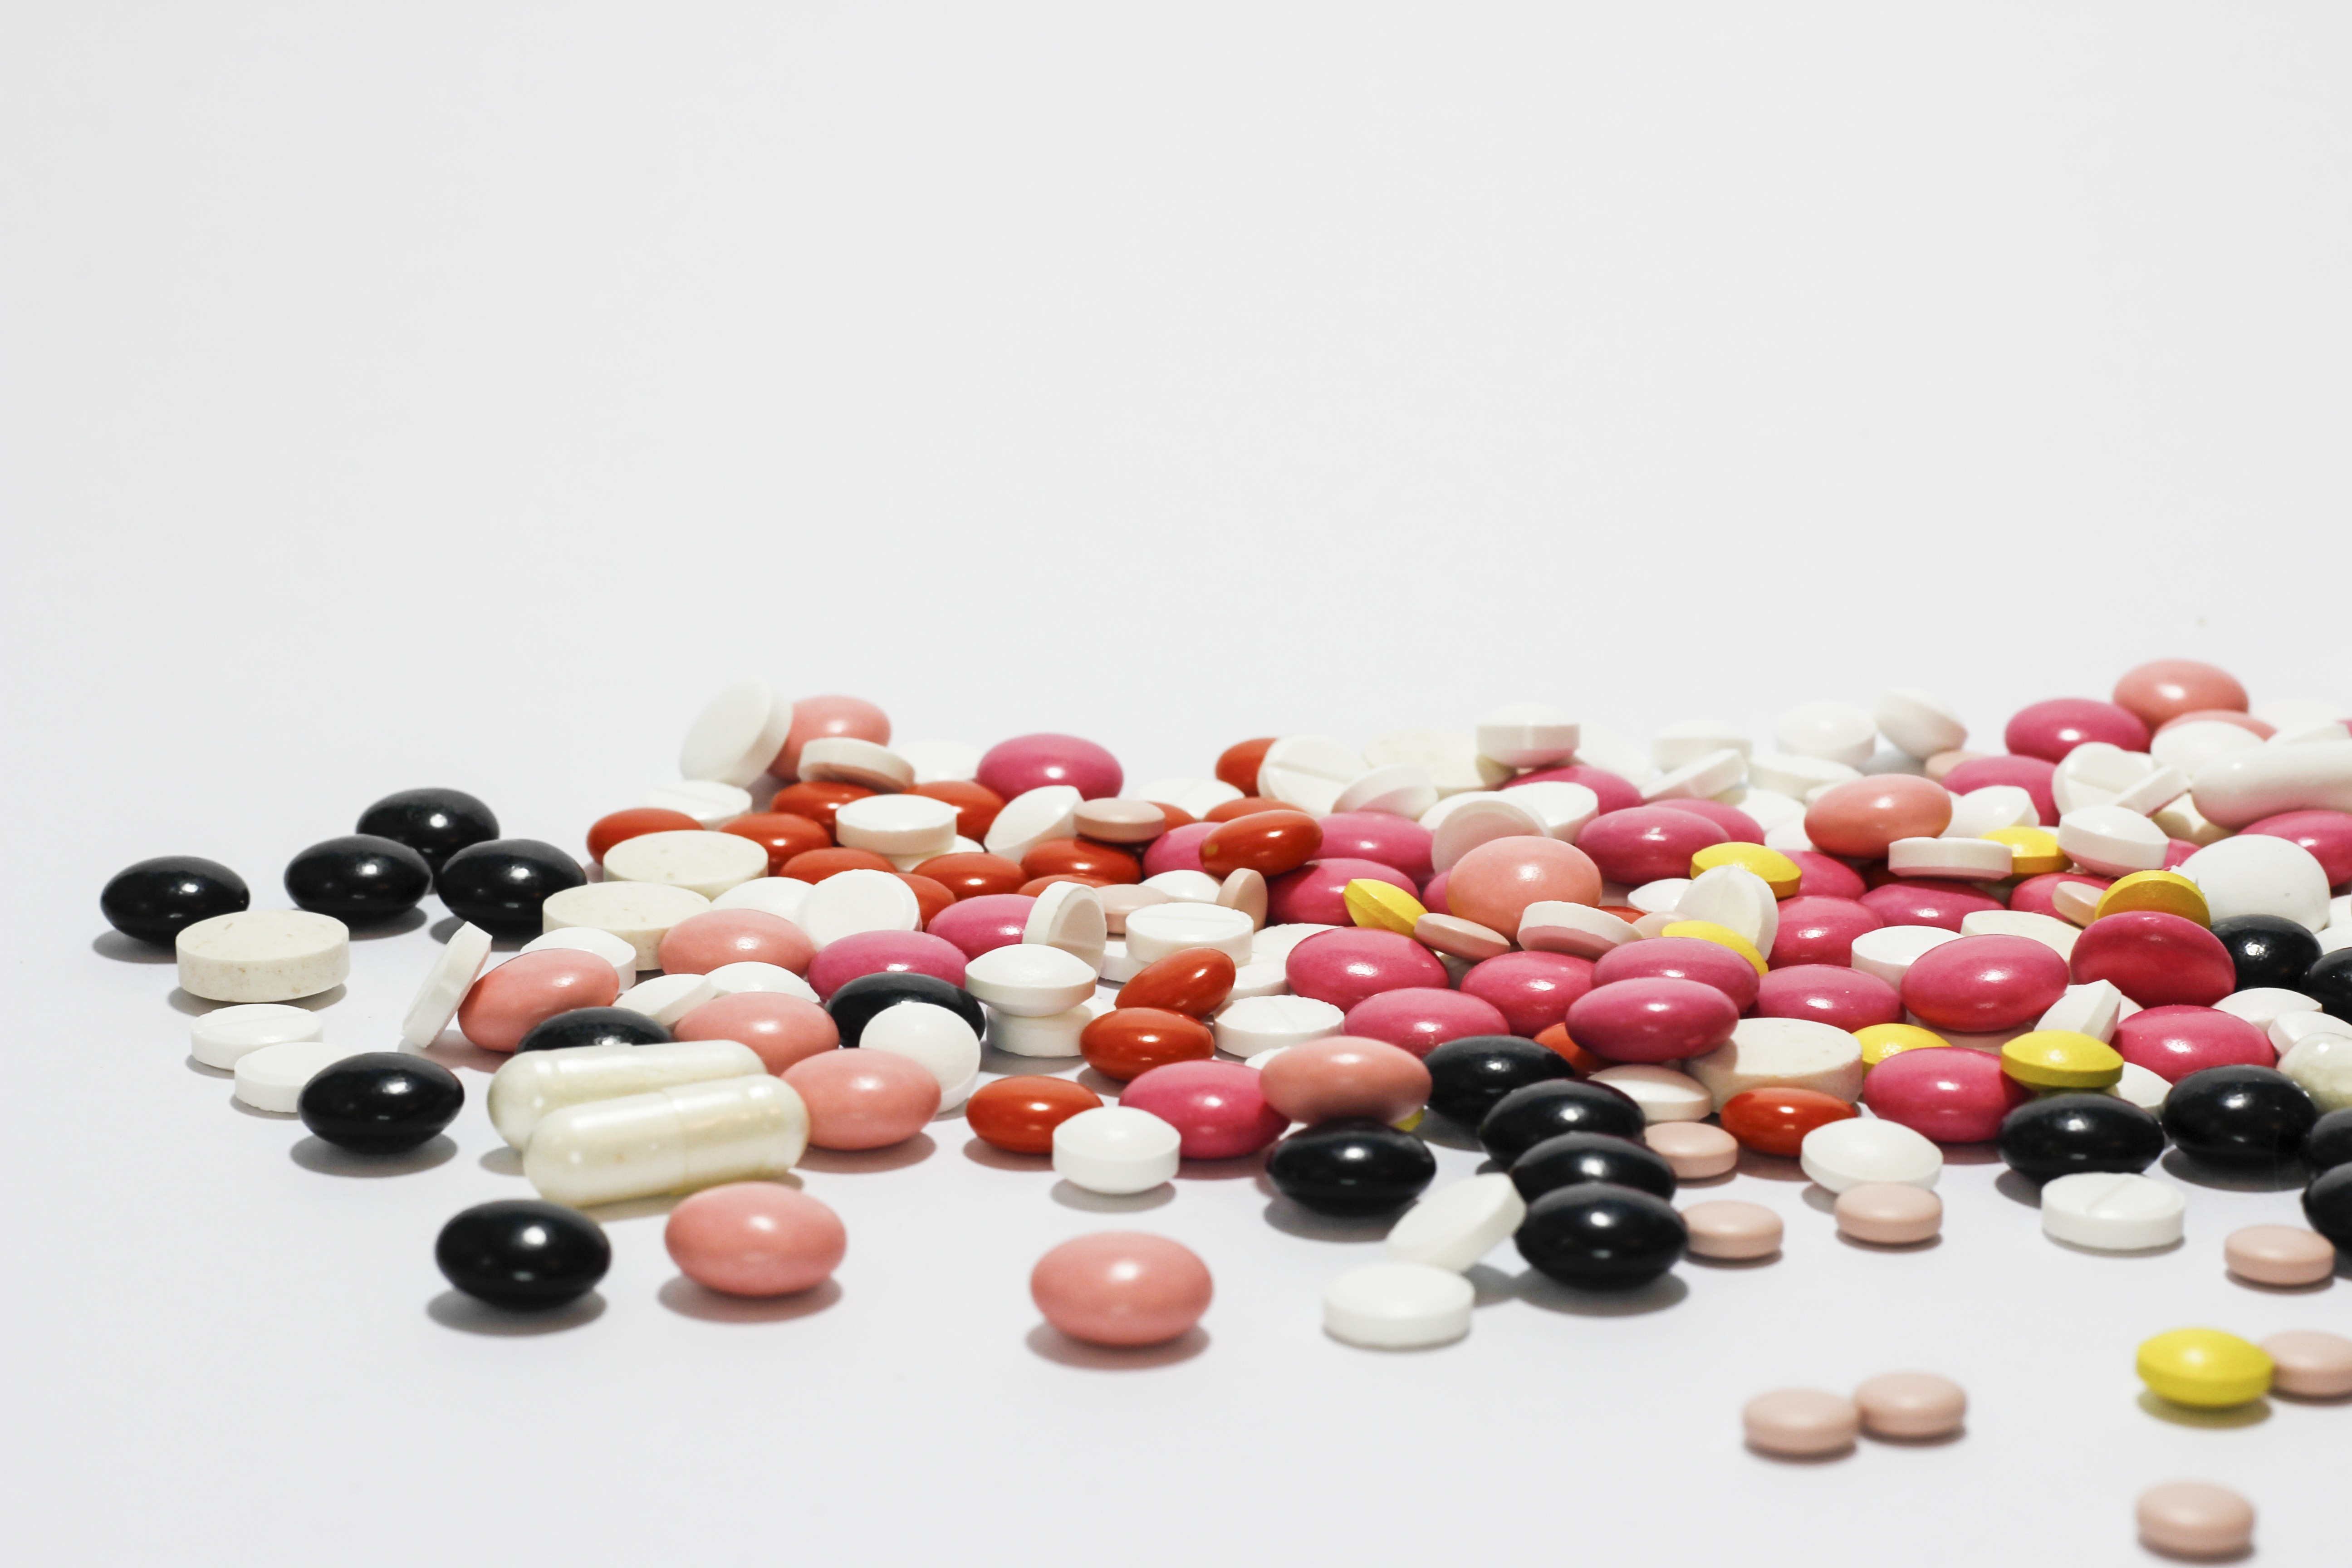
petal, food, produce, medicine, pharmacy, drug, pills, tablets, medical, drugs, medication, pharmaceutical drug